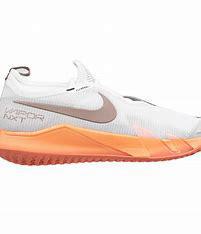
Brand: Nike
Model: Court React Vapor NXT